Ford CVH engine

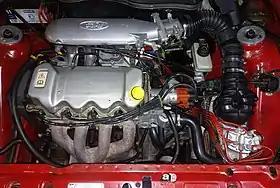
1.6 L Ford CVH engine in a 1988 Ford Escort XR3i

The Ford CVH engine is a straight-four automobile engine produced by the Ford Motor Company. The engine's name is an acronym for either "Compound Valve-angle Hemispherical" or "Canted Valve Hemispherical", where "Hemispherical" describes the shape of the combustion chamber. The CVH was introduced in 1980 in the third generation European Escort and in 1981 in the first generation North American Escort.